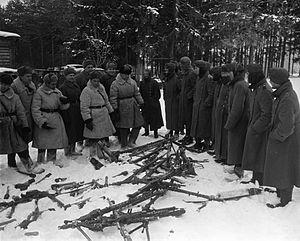
Victor Sergueïevitch Kinelovskiy est un photographe photojournaliste soviétique.